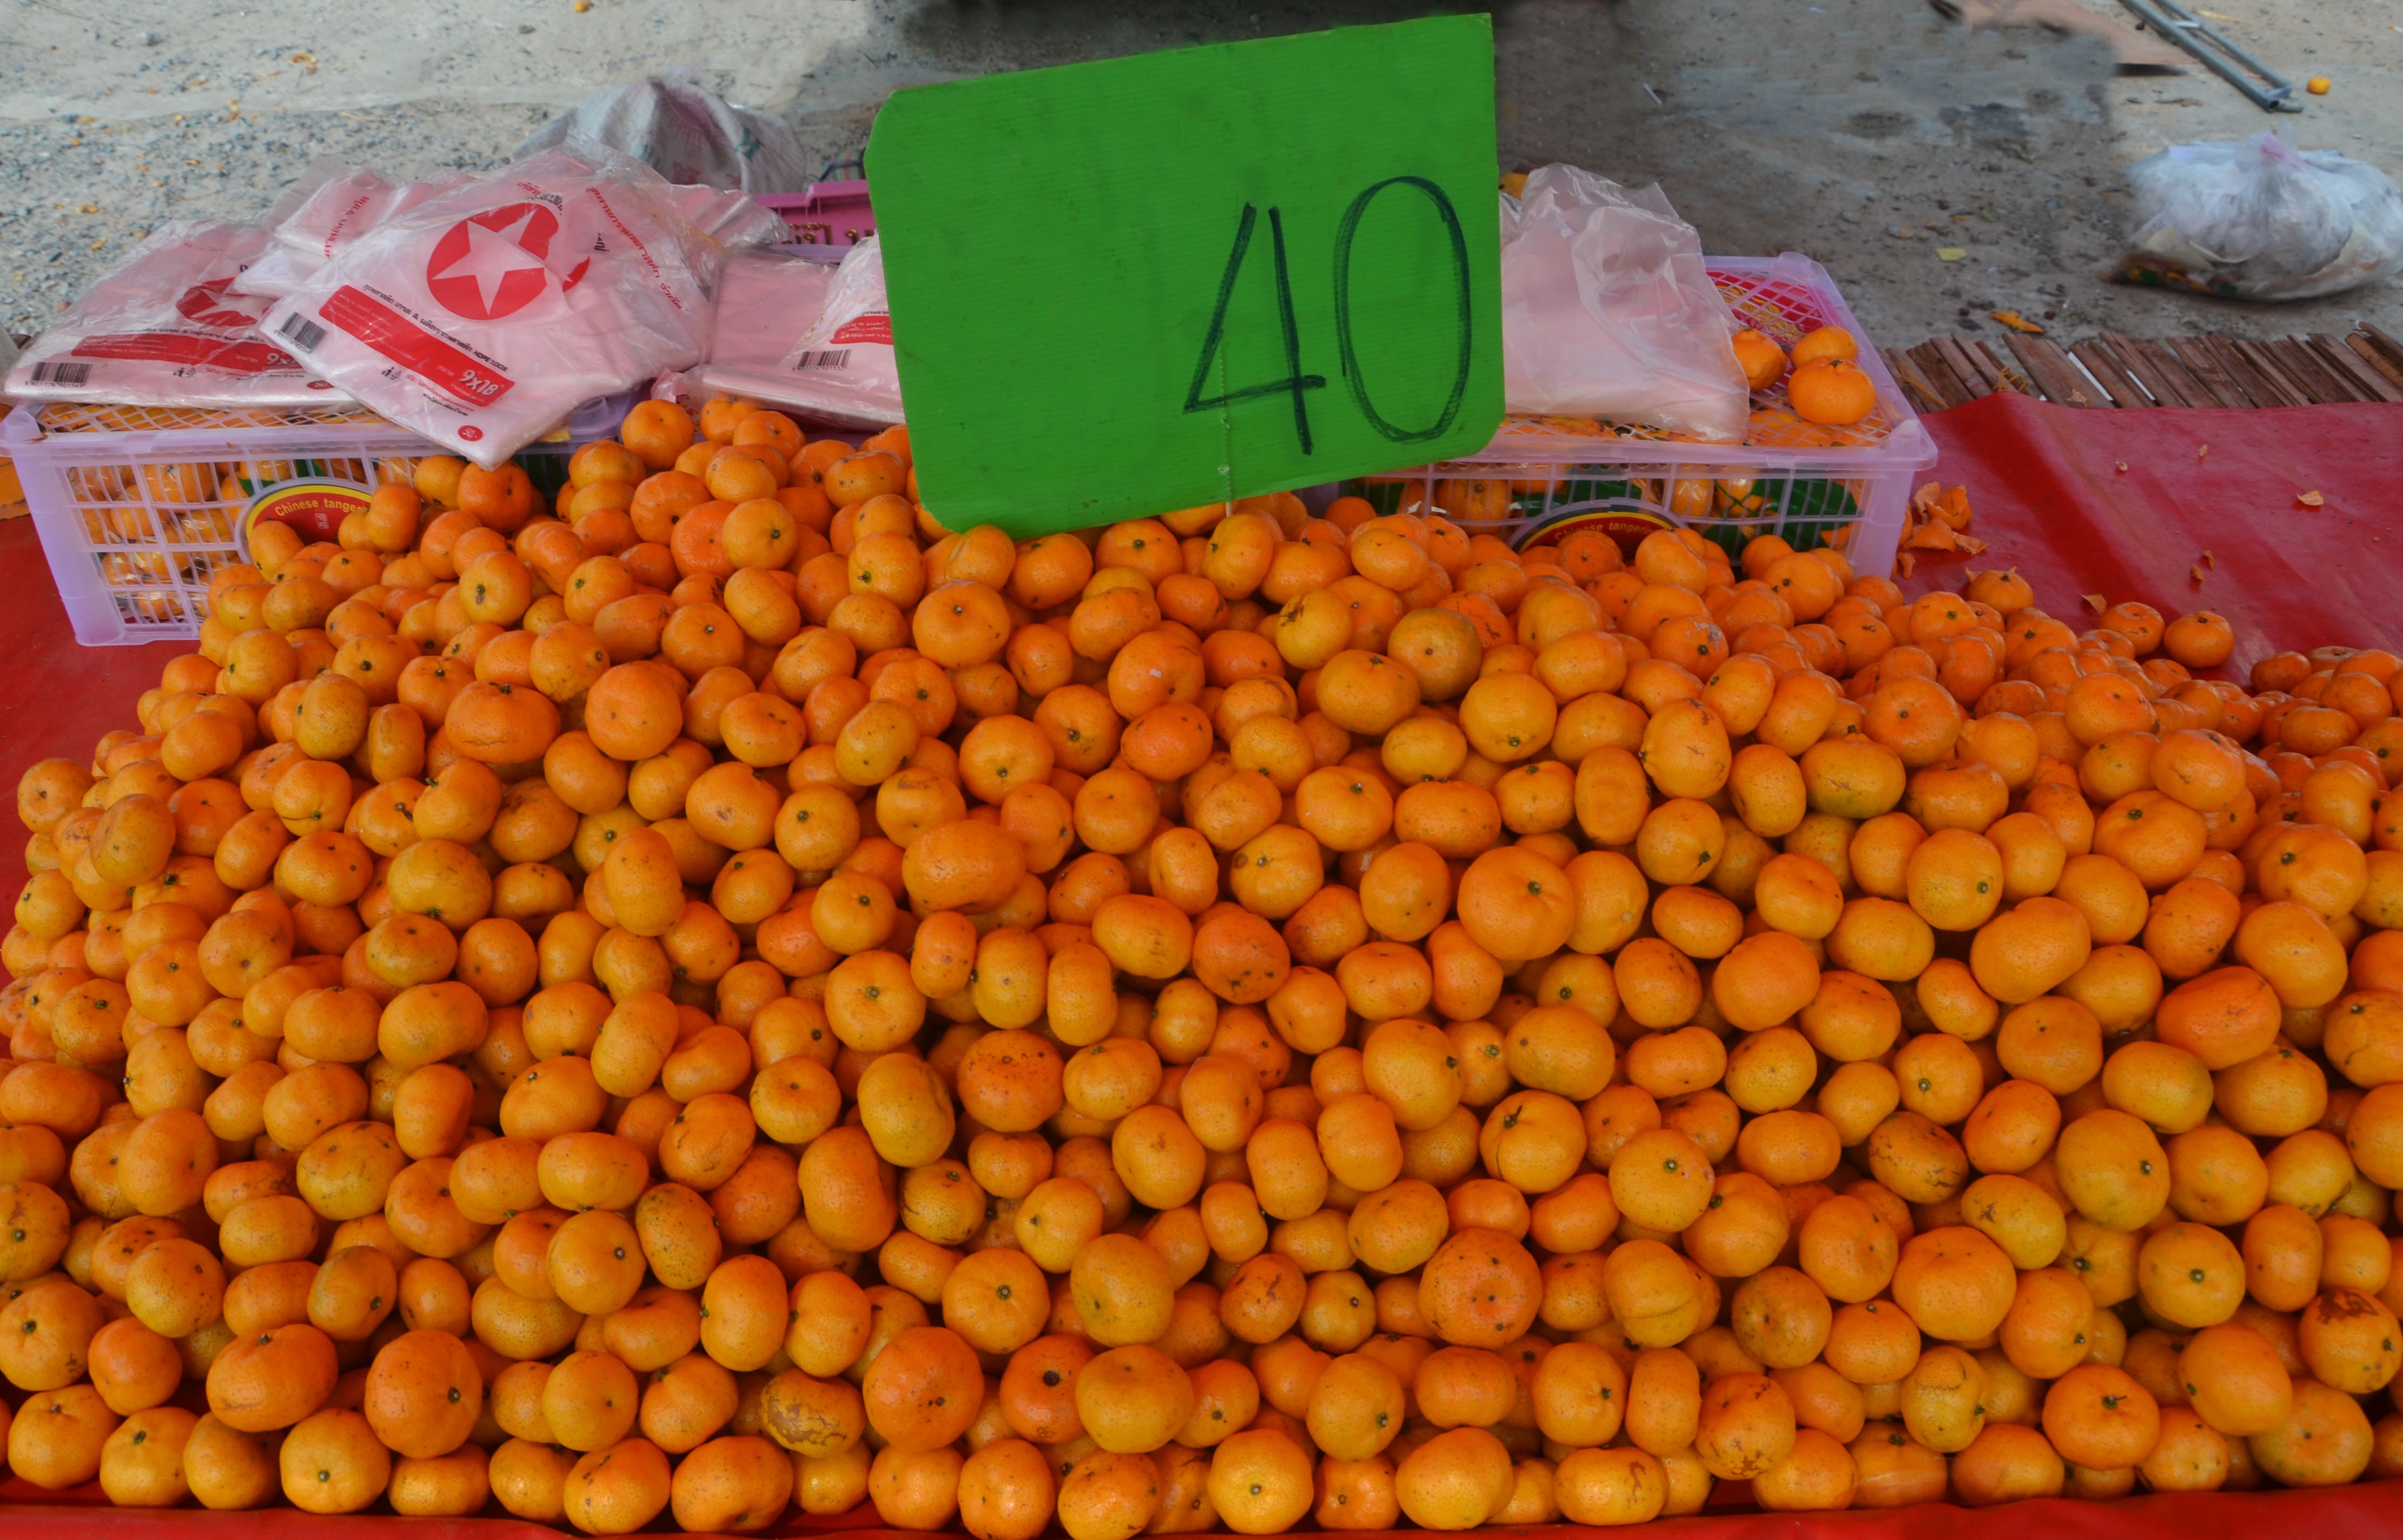
nature, plant, fruit, sweet, round, summer, ripe, dish, food, harvest, produce, vegetable, tropical, color, natural, fresh, agriculture, juicy, healthy, snack, delicious, freshness, juice, vitamin, design, nutrition, tasty, vegan, vegetarian, refreshment, vibrant, diet, oranges, organic, citrus, orange background, flowering plant, orange fruit, land plant